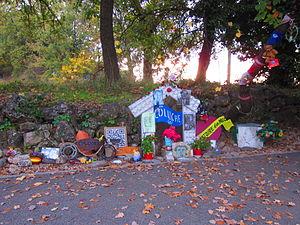
Michel Colucci, dit Coluche, est un humoriste et comédien français, né le 28 octobre 1944 dans le 14ᵉ arrondissement de Paris et mort le 19 juin 1986 à Opio.
Opio est une commune française située dans le département des Alpes-Maritimes, en région Provence-Alpes-Côte d'Azur.